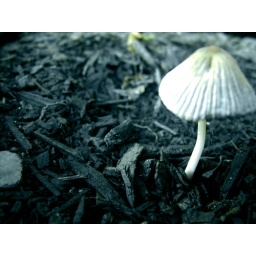
The only mushroom in the flower pot